History of self-driving cars

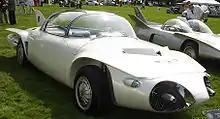
General Motors' Firebird II was described as having a "brain" that allowed it to move into a lane with a metal rod and follow it along.

Experiments have been conducted on self-driving cars since 1939; promising trials took place in the 1950s and work has proceeded since then. The first self-sufficient and truly autonomous cars appeared in the 1980s, with Carnegie Mellon University's Navlab and ALV projects in 1984 and Mercedes-Benz and Bundeswehr University Munich's Eureka Prometheus Project in 1987. In 1988, William L Kelley patented the first modern collision Predicting and Avoidance devices for Moving Vehicles. Then, numerous major companies and research organizations have developed working autonomous vehicles including Mercedes-Benz, General Motors, Continental Automotive Systems, Autoliv Inc., Bosch, Nissan, Toyota, Audi, Volvo, Vislab from University of Parma, Oxford University and Google. In July 2013, Vislab demonstrated BRAiVE, a vehicle that moved autonomously on a mixed traffic route open to public traffic.